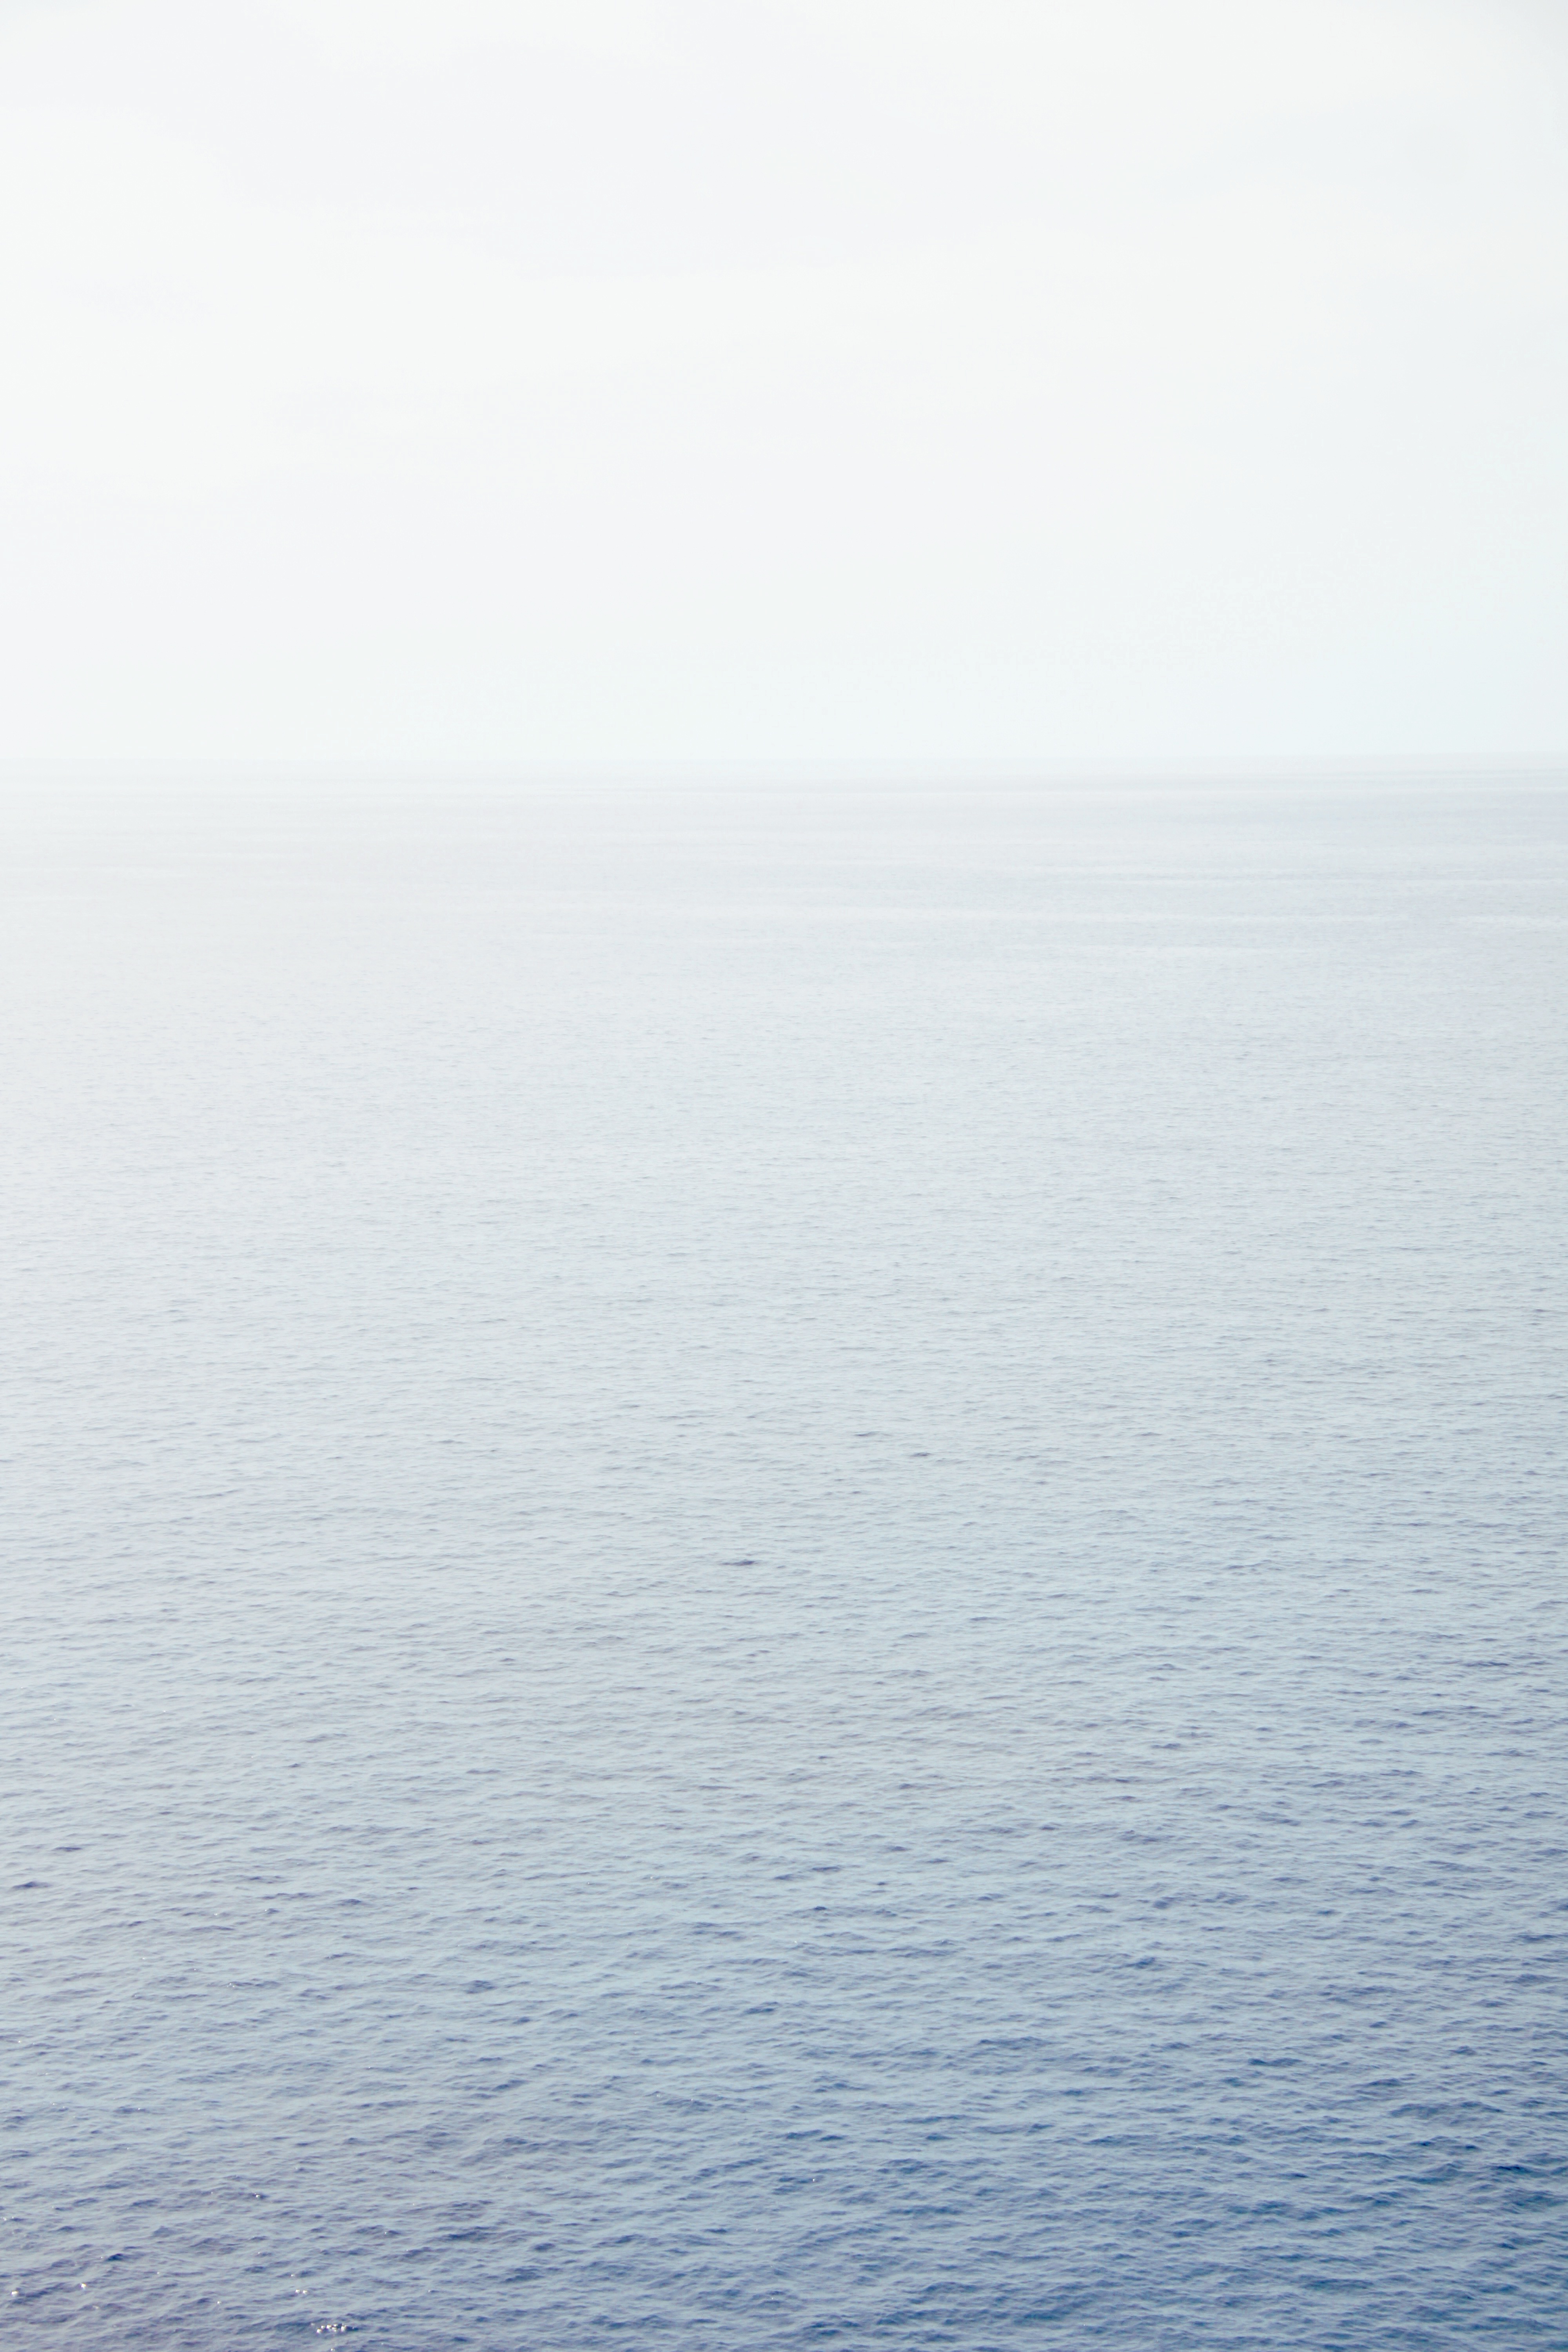
sea, coast, water, ocean, horizon, cloud, fog, mist, shore, wave, lake, bay, body of water, channel, atmospheric phenomenon, wind wave